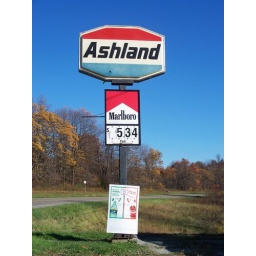
An old plastic Ashland sign in Jerusalem, Ohio.